Cantar de los Siete Infantes de Lara

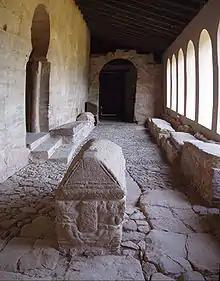
Portal of Gonzalo de Berceo in the Monastery of San Millán de Suso, which contains a sarcophagus claimed to be that of the seven "infantes" of the legend.

The Cantar de los Siete Infantes de Lara ("Song of the Seven Lara Princes") is a legend, perhaps derived from a lost "cantar de gesta", that relates a tale of family feuding and revenge, centering on the murder of the eponymous seven "infantes" (princes) of Lara or Salas. The legend survives in prose form in medieval chronicles, the oldest being in the extended version of the "Estoria de España" (History of Spain) compiled during the reign of Sancho IV of Castile before 1289 (edited by Ramón Menéndez Pidal under the name "Primera Crónica General").